Ernest Vaughan, 7th Earl of Lisburne

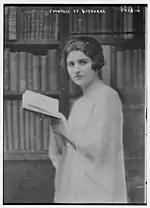
Regina, Countess of Lisburne

Vaughan married his first wife, Maria Isabel Regina Aspasia de Bittencourt, daughter of Don Julio Fermine Albert de Bittencourt on 16 July 1914. Secondly, he married Audrey Maureen Leslie Meakin, daughter of James Meakin and Emma Beatrice Wallace (stepdaughter of Lewis Milles-Lade, 3rd Earl Sondes) on 14 November 1961.